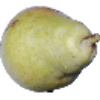
Label: Pear Williams 1